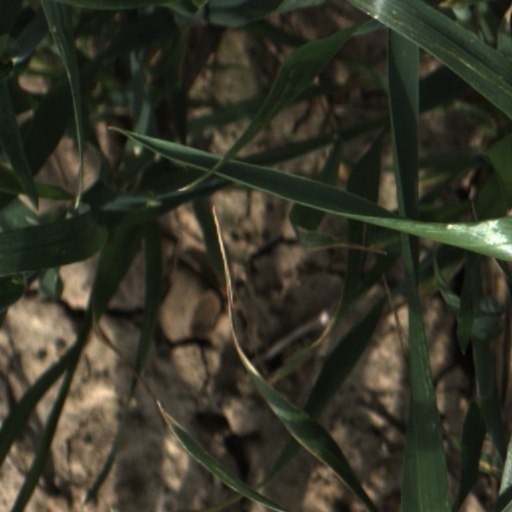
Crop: wheat